United States Navy Strike Fighter Tactics Instructor program

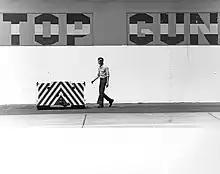
"TOP GUN" text at the line shack of NAS Miramar, 1984

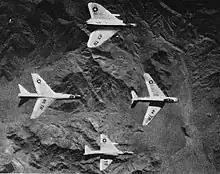

An earlier U.S. Navy air-to-air combat training program, the U.S. Navy Fleet Air Gunnery Units, or FAGU, had provided air combat training for Naval Aviators from the early 1950s until 1960. In June 1956, Fleet Air Gunnery Unit Pacific held the "Navy Fleet Air Gunnery Meet" at NAAS El Centro. In April 1957, "Naval Air Weapons Meet 1957" was held at NAAS El Centro. In April 1958, "Naval Air Weapons Meet" was held at NAAS El Centro. From 30 November to 4 December 1959, the last "Naval Air Weapons Meet" was held at MCAAS Yuma. Signage called it "Top Gun". "Fleet Air Gunnery Unit Pacific" and "Marine Training Groups" were closed, as an economy, and a doctrinal shift, brought on by advances in missile, radar, and fire control technology, contributing to the belief that the era of the classic dogfight was over, leading to their disestablishment and a serious decline in U.S. air-to-air combat proficiency that became apparent during the Vietnam War. The pilots who were part of the initial cadre of instructors at Top Gun had experience as students from FAGU.